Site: brandenburg
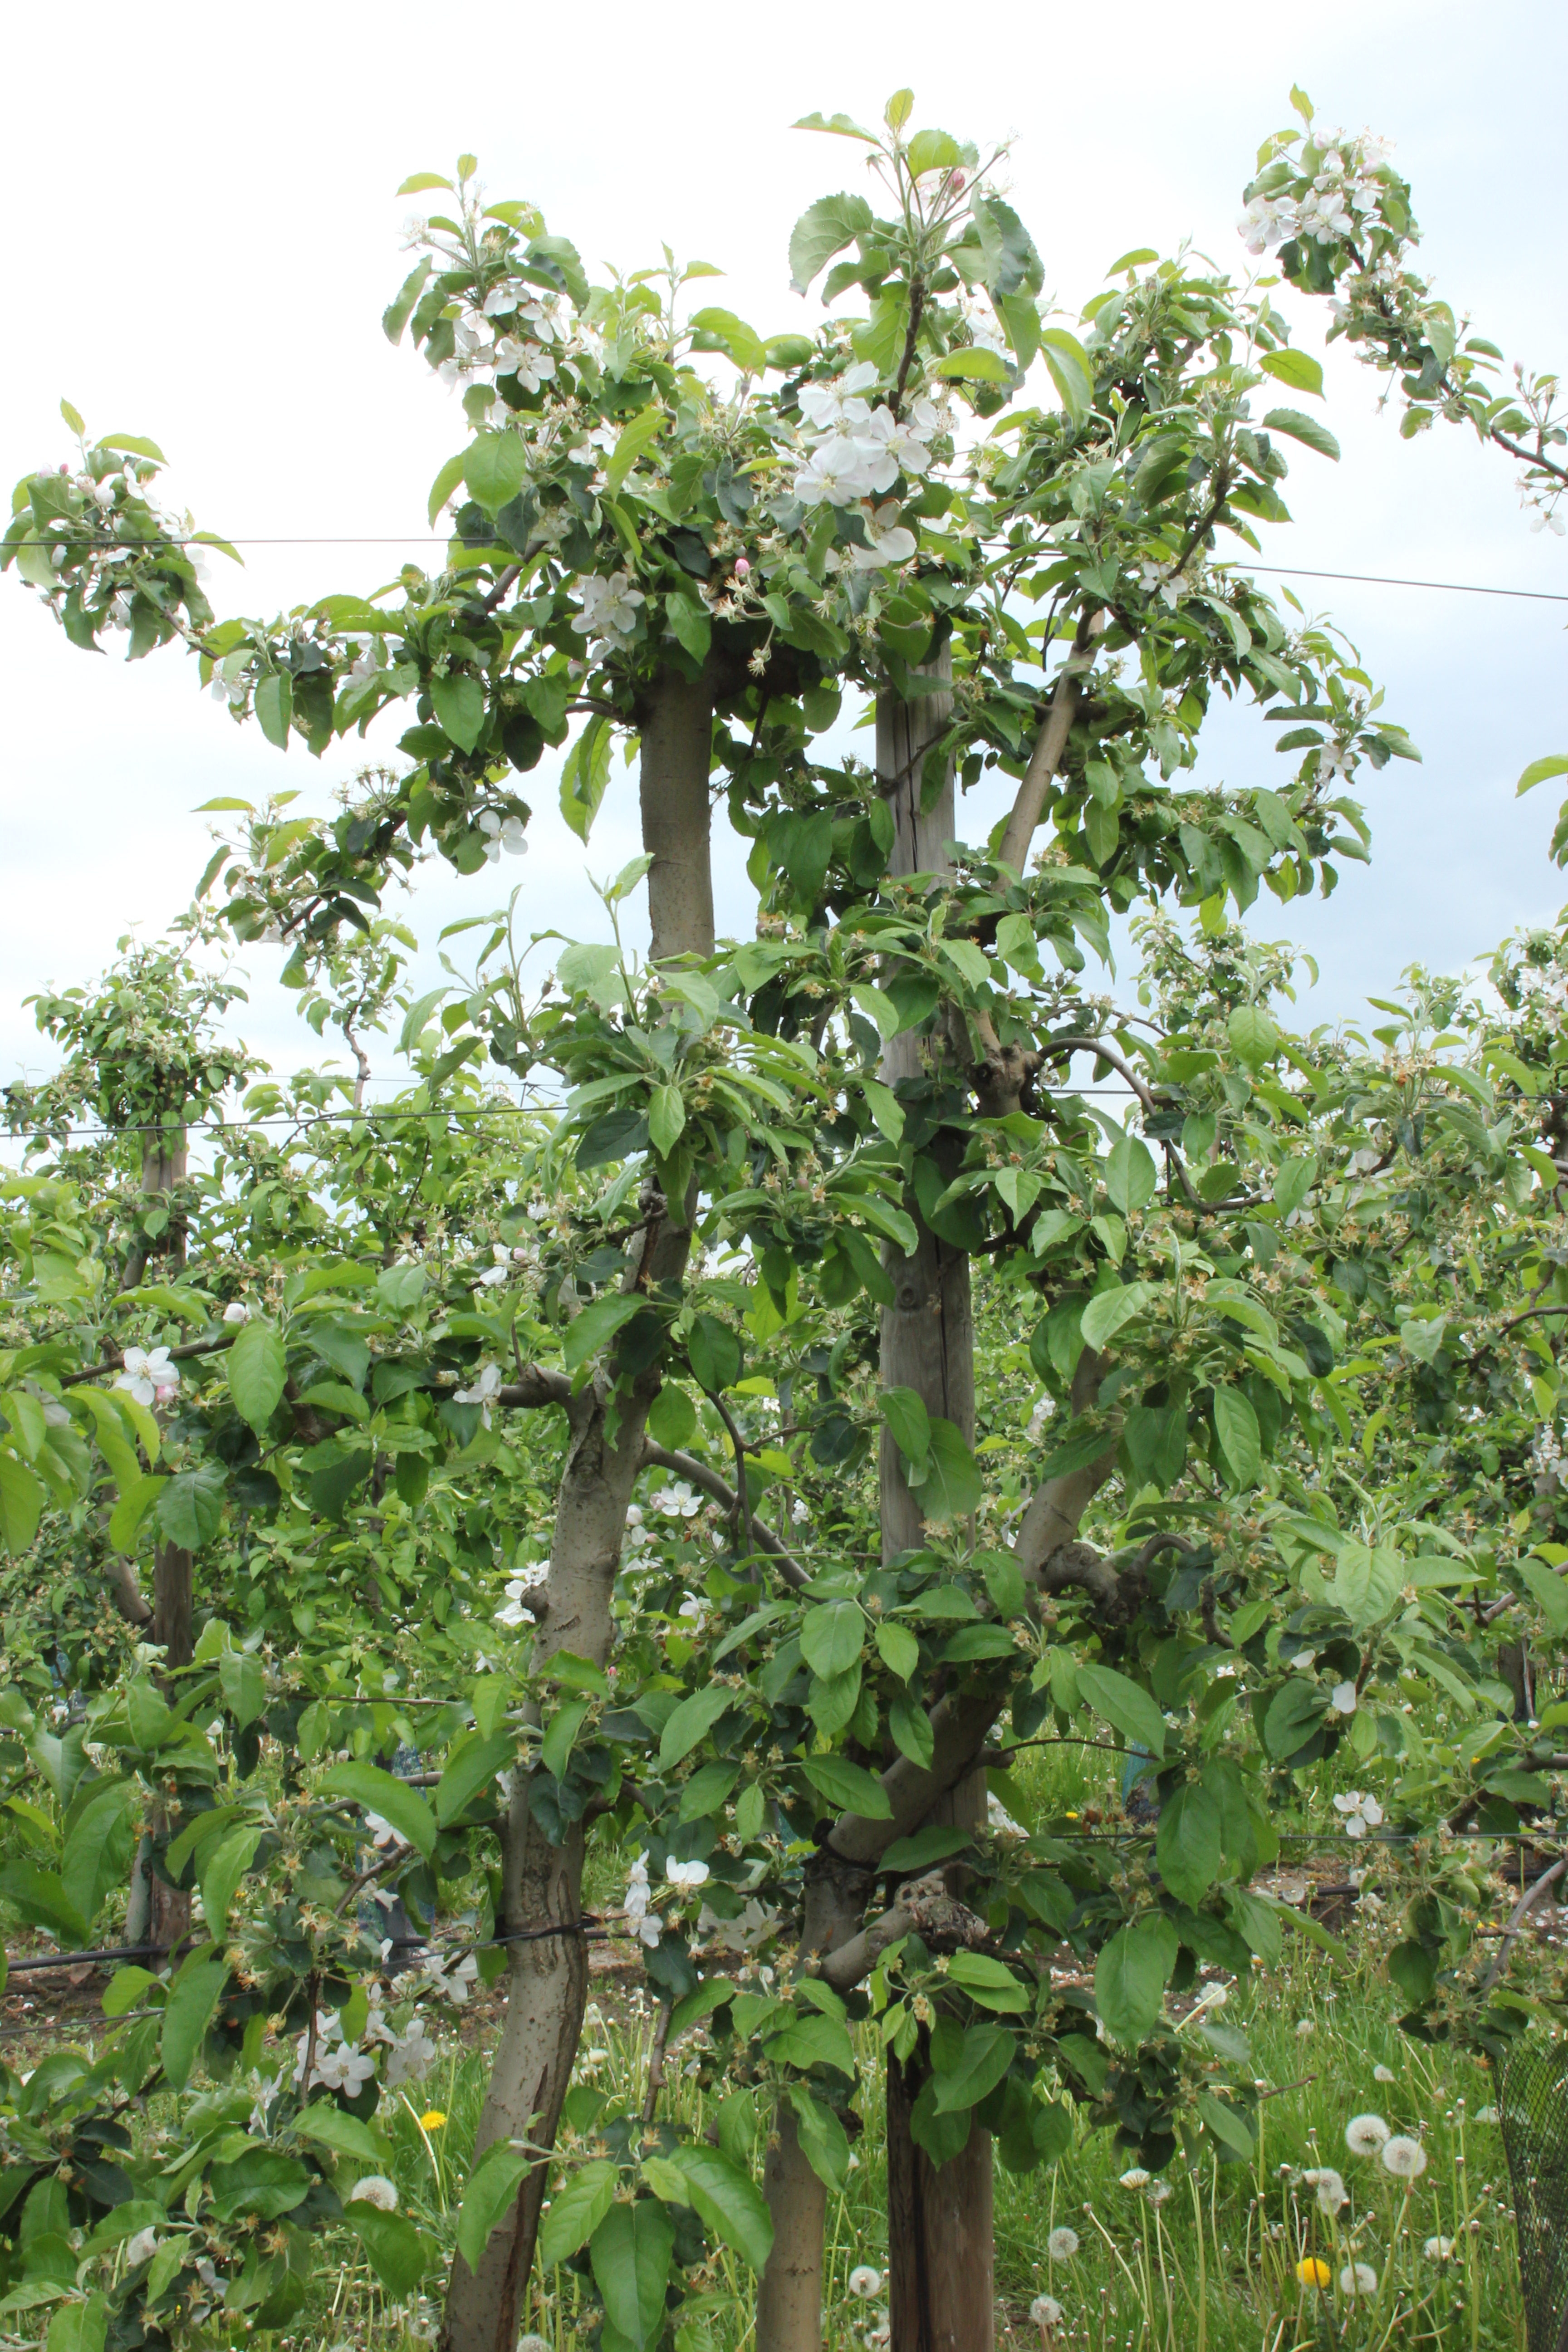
Growth stage (BBCH 67): Flowering